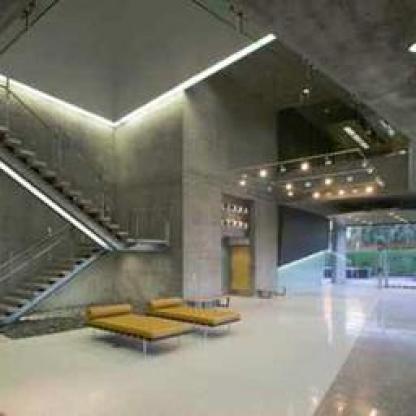
Scene: Indoor